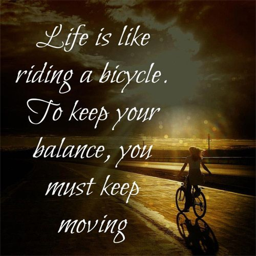
life is like riding a bicycle .